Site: brandenburg
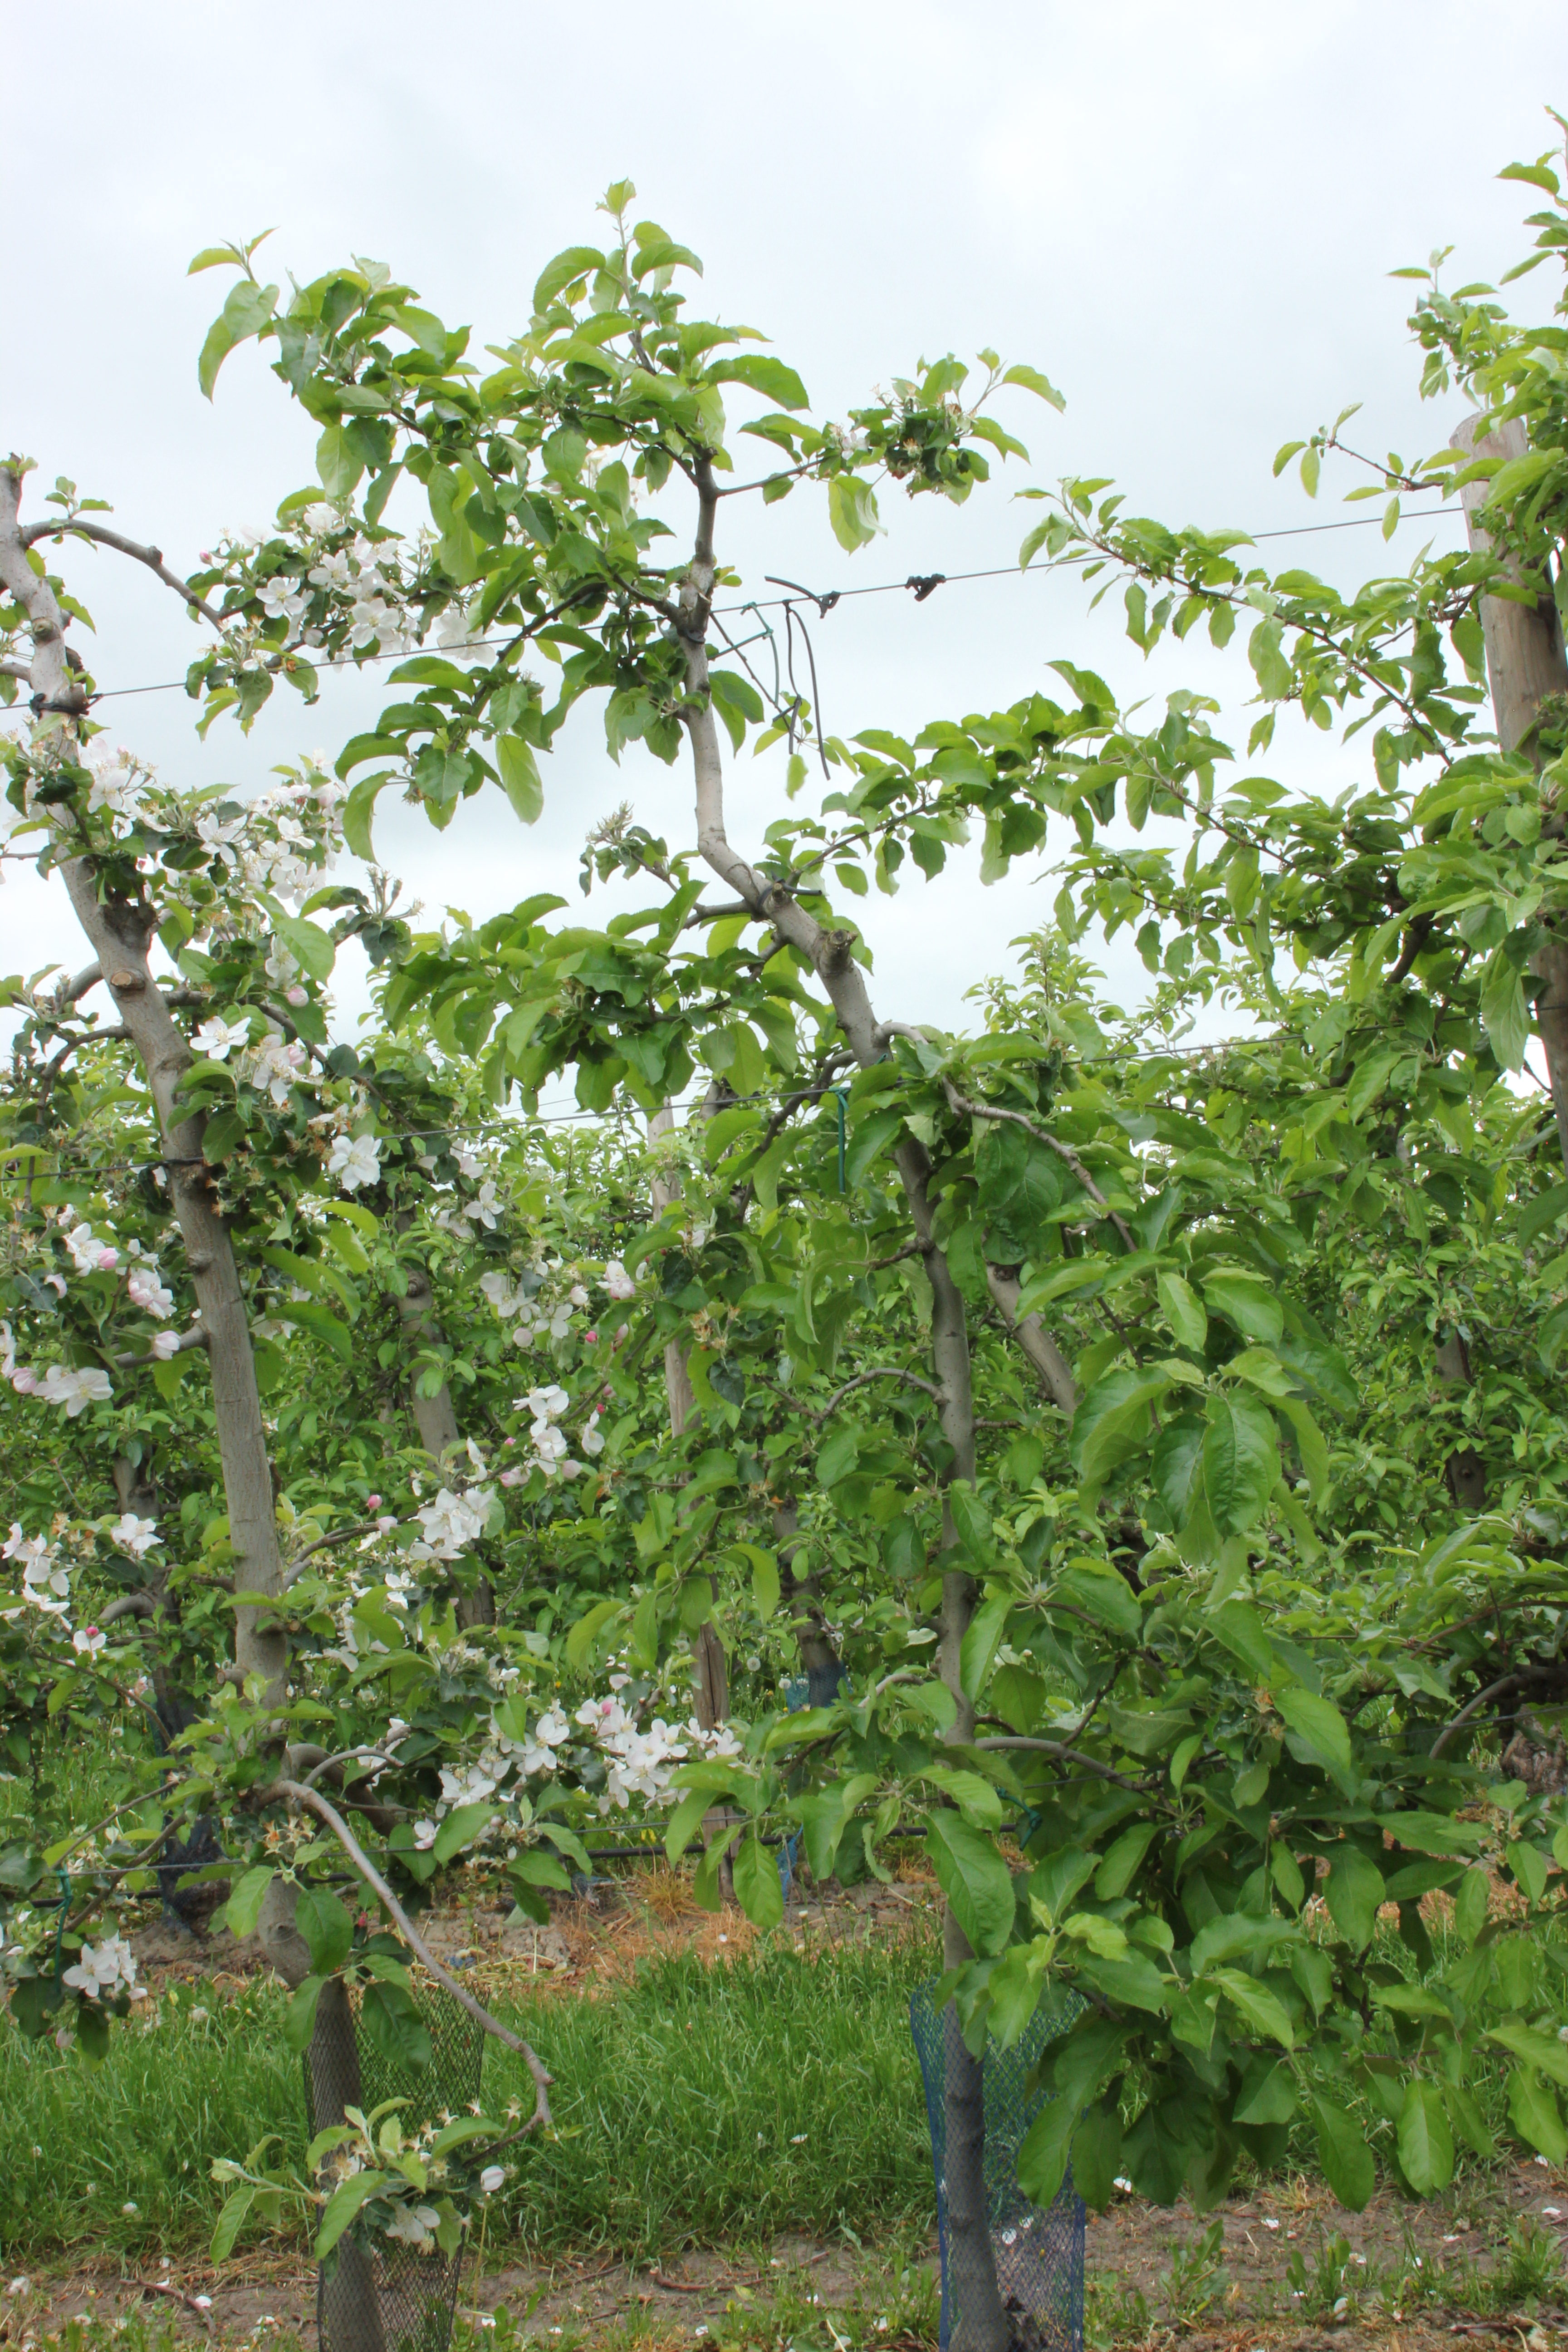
Growth stage (BBCH 67): Flowering